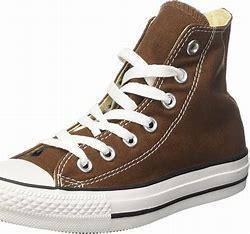
Brand: Converse
Model: Chuck Taylor All Canvas